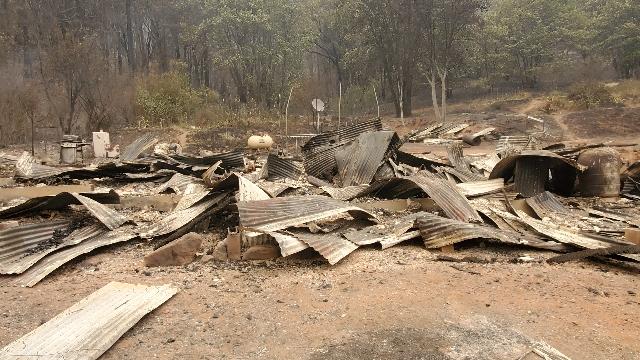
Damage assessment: destroyed